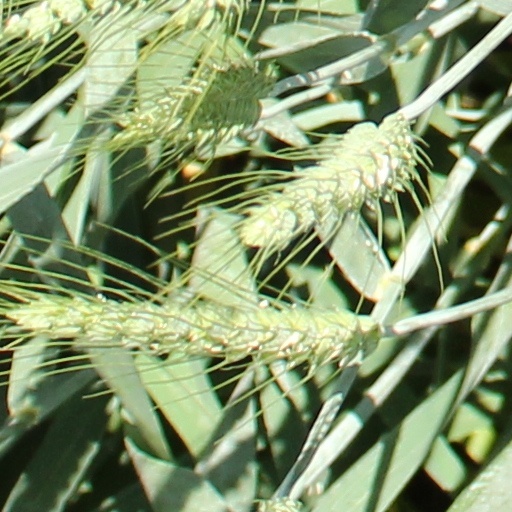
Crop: wheat